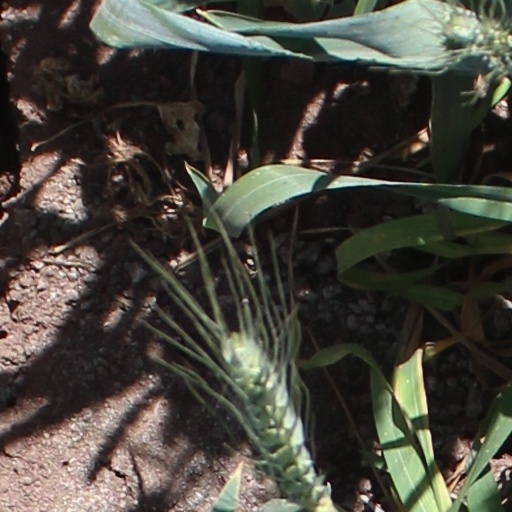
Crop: wheat